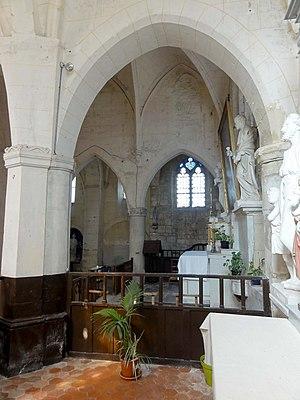
Intérieur de l'église - voir titre.
L'église Saint-Martin est une église catholique paroissiale située à Belle-Église, en France. Contrairement à ce qu'annoncent ses élévations extérieures dénuées de caractère, c'est un édifice d'une surprenante complexité, qui n'est que le résultat des agrandissements et remaniements successifs depuis la fin du XIIᵉ siècle. Seulement la base du clocher roman de la fin du XIᵉ ou du premier quart XIIᵉ siècle subsiste d'origine. Elle se caractérise par sa voûte en berceau, sa grande profondeur et ses murs très épais. Le reste du chœur et de ses deux collatéraux est gothique. Il n'y a guère deux travées analogues, et la plupart des styles architecturaux sont représentés. Cependant, la plupart des travées a été bâtie avec grand soin, et l'architecture des parties orientales est tout sauf rustique. L'on trouve même des éléments remarquables par leur qualité, telles que les voûtes à six branches d'ogives du chœur et du croisillon nord avec leurs supports, ou par leur originalité. L'édifice n'est pas protégé au titre des monuments historiques, mais plusieurs éléments de son mobilier et quatre vitraux le sont en revanche.